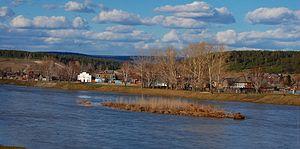
L’oblast de Tcheliabinsk est un sujet fédéral de Russie. Sa capitale est Tcheliabinsk et sa population était estimée à 3 475 727 habitants au 1ᵉʳ janvier 2016.
Chemakha est un village de l'oblast de Tcheliabinsk, en Russie. Sa population s'élevait à 897 habitants en 2002.